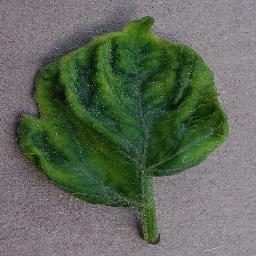
Label: Tomato___Tomato_Yellow_Leaf_Curl_Virus